Vitrectomy

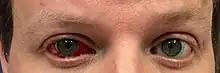
Showing eyes shortly after vitrectomy and removal of bandages

The return of eyesight after vitrectomy depends on the underlying condition which prompted the need for surgery. It also depends on patient age and their visual acuity before surgery. For example, if the eye is healthy, but filled with blood, then vitrectomy can result in return of 20/20 eyesight. With more serious problems, such as a retina which has detached several times, final sight may be only sufficient to safely walk (ambulatory vision) or less.